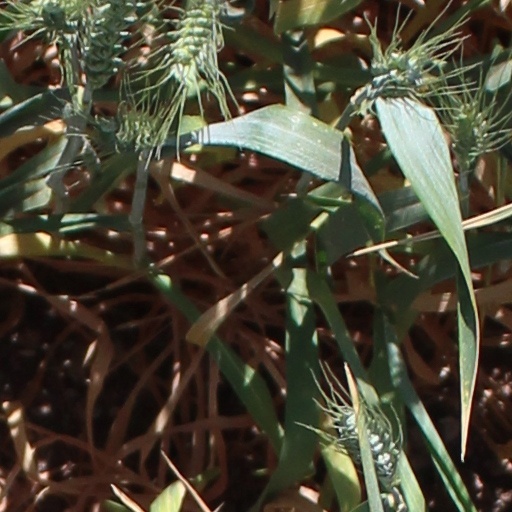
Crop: wheat